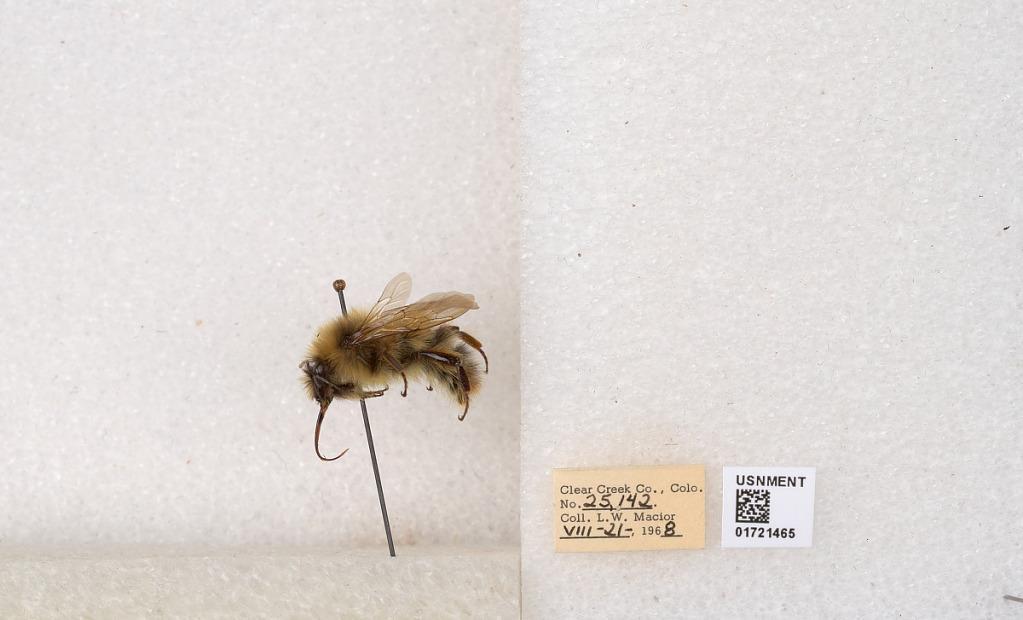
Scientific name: Bombus kirbyellus
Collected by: L. Macior
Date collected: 1968-8-21
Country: United States
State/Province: Colorado
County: Clear Creek
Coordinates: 39.6891, -105.644